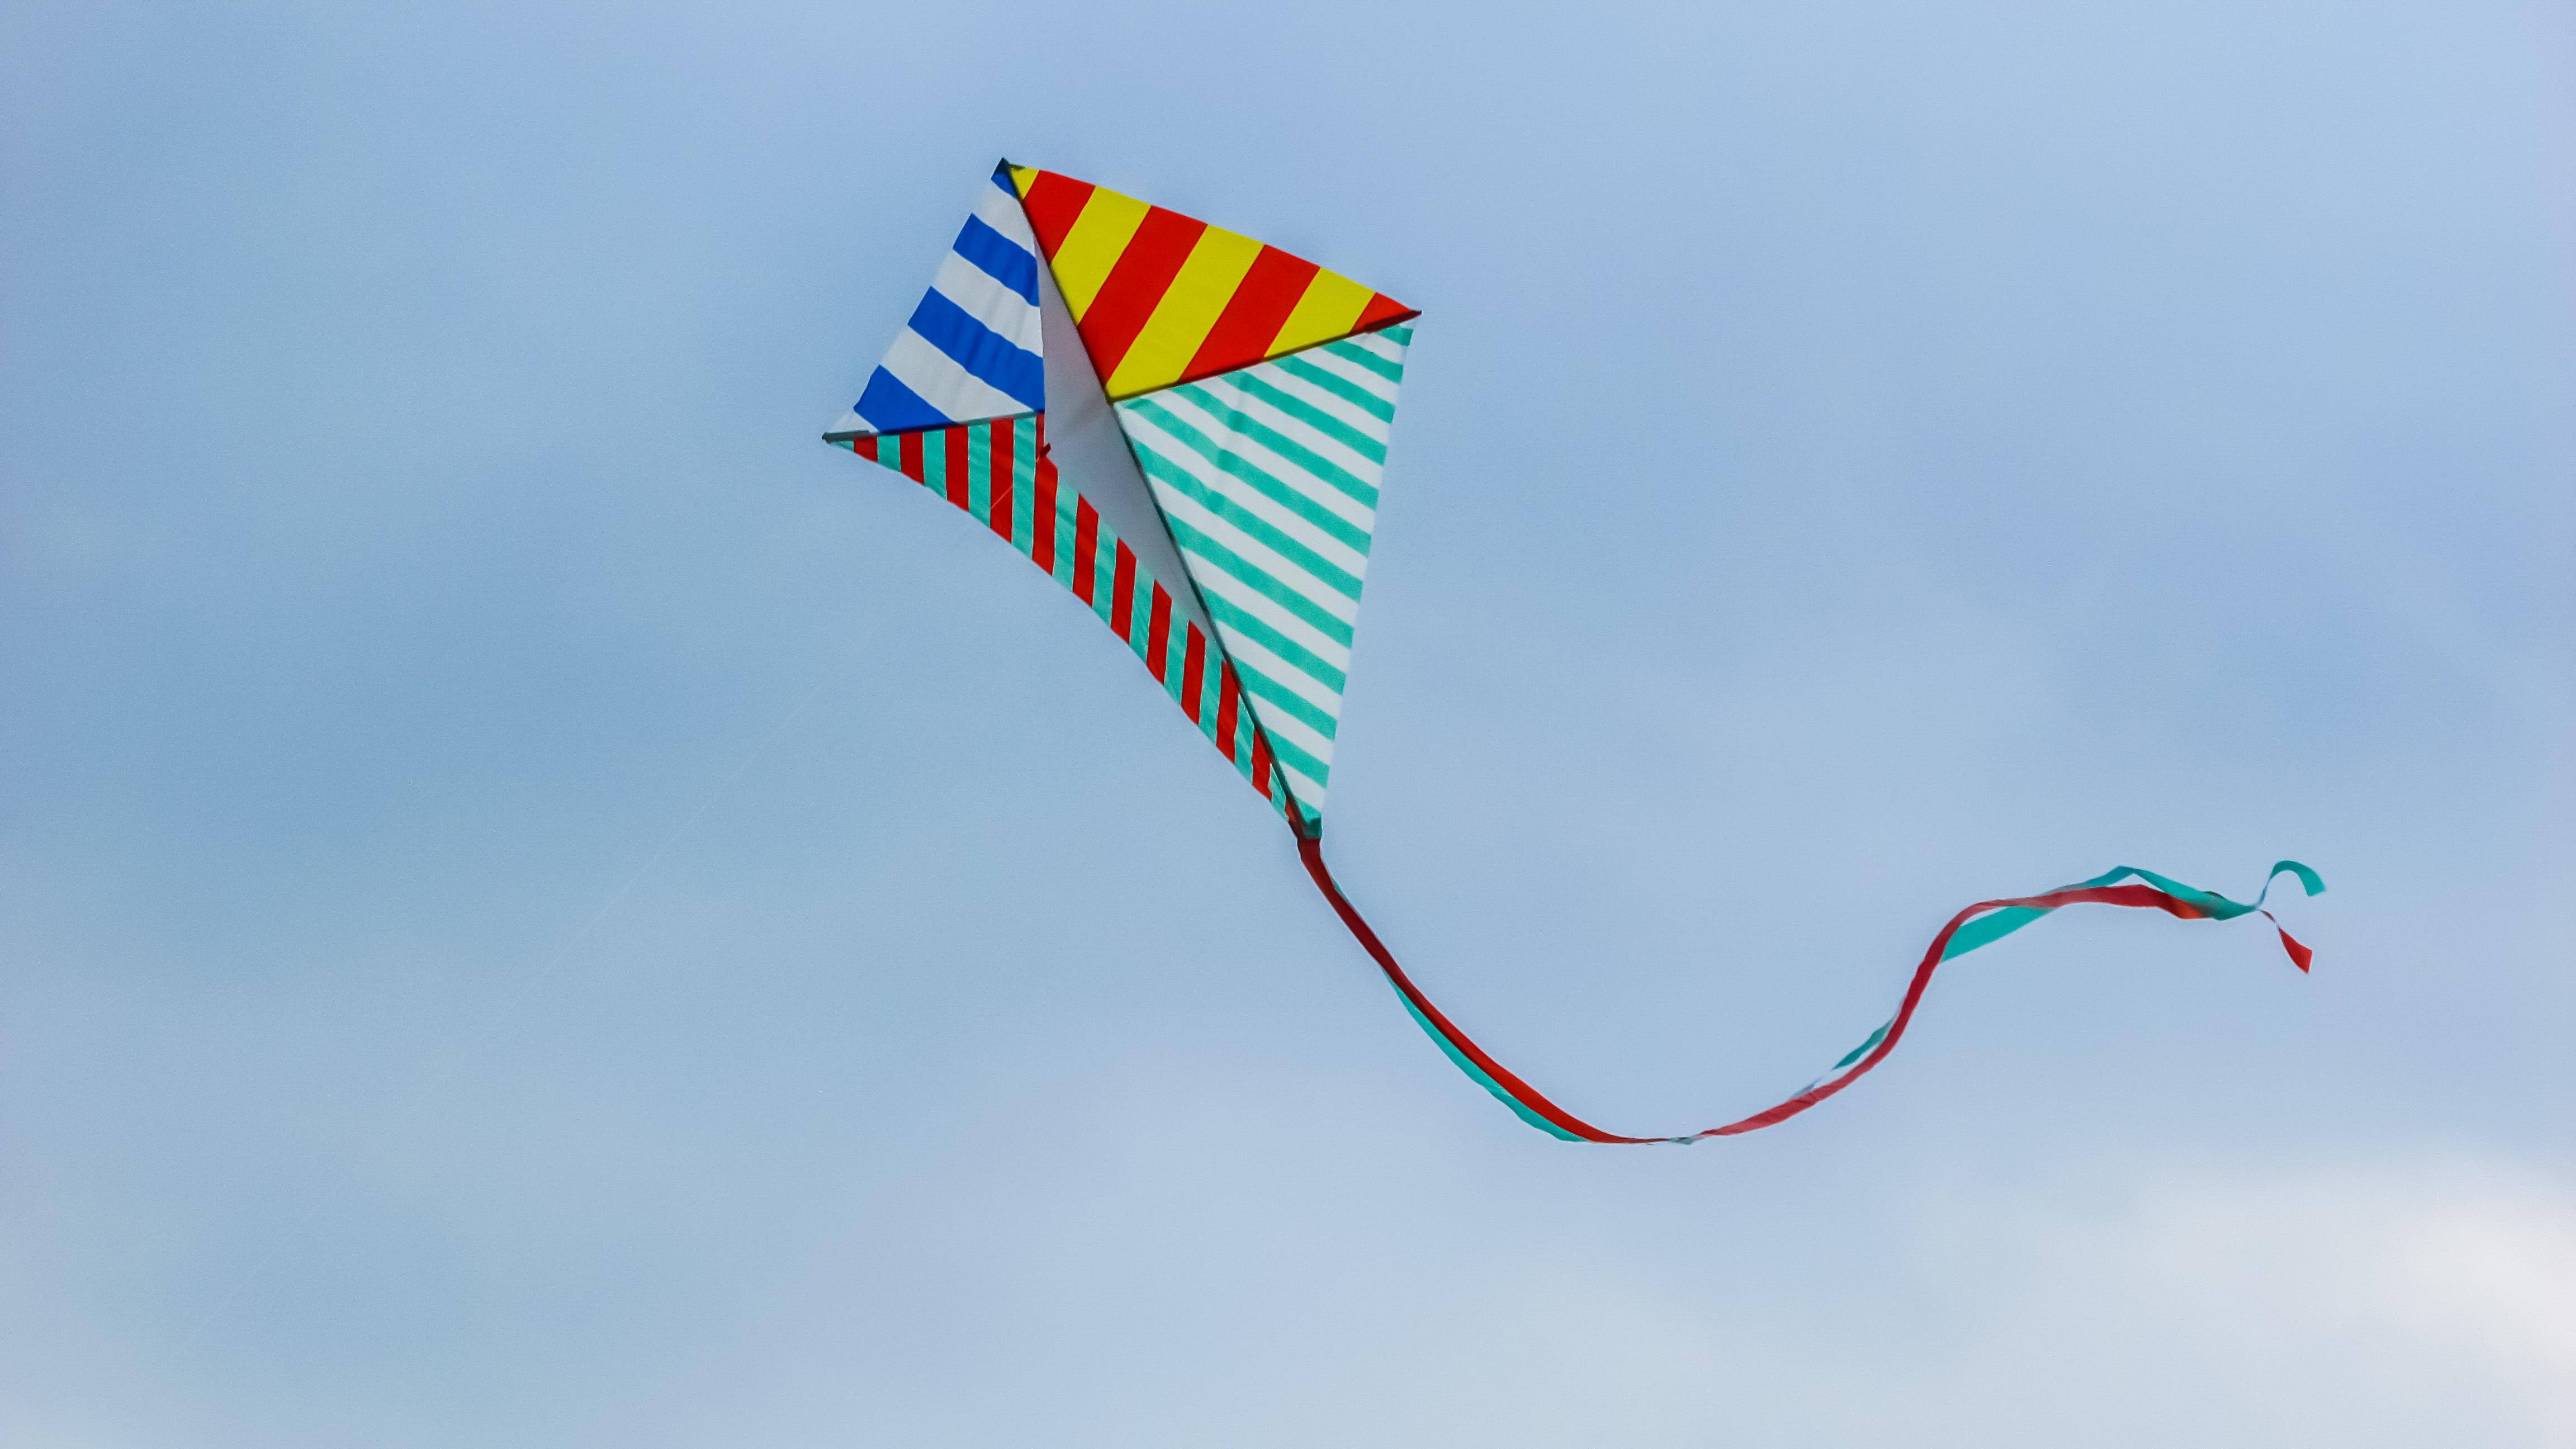
wind, fly, kite, toy, fun, sports, windsports, kite sports, individual sports, sport kite